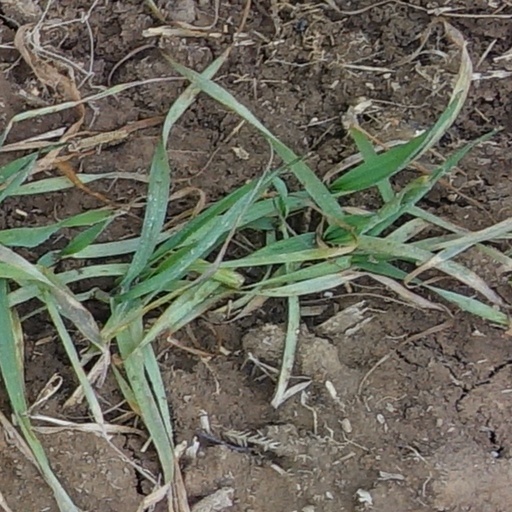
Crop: wheat